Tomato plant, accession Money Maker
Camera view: horizontal (90 deg, fisheye); turntable rotation: 240 degrees
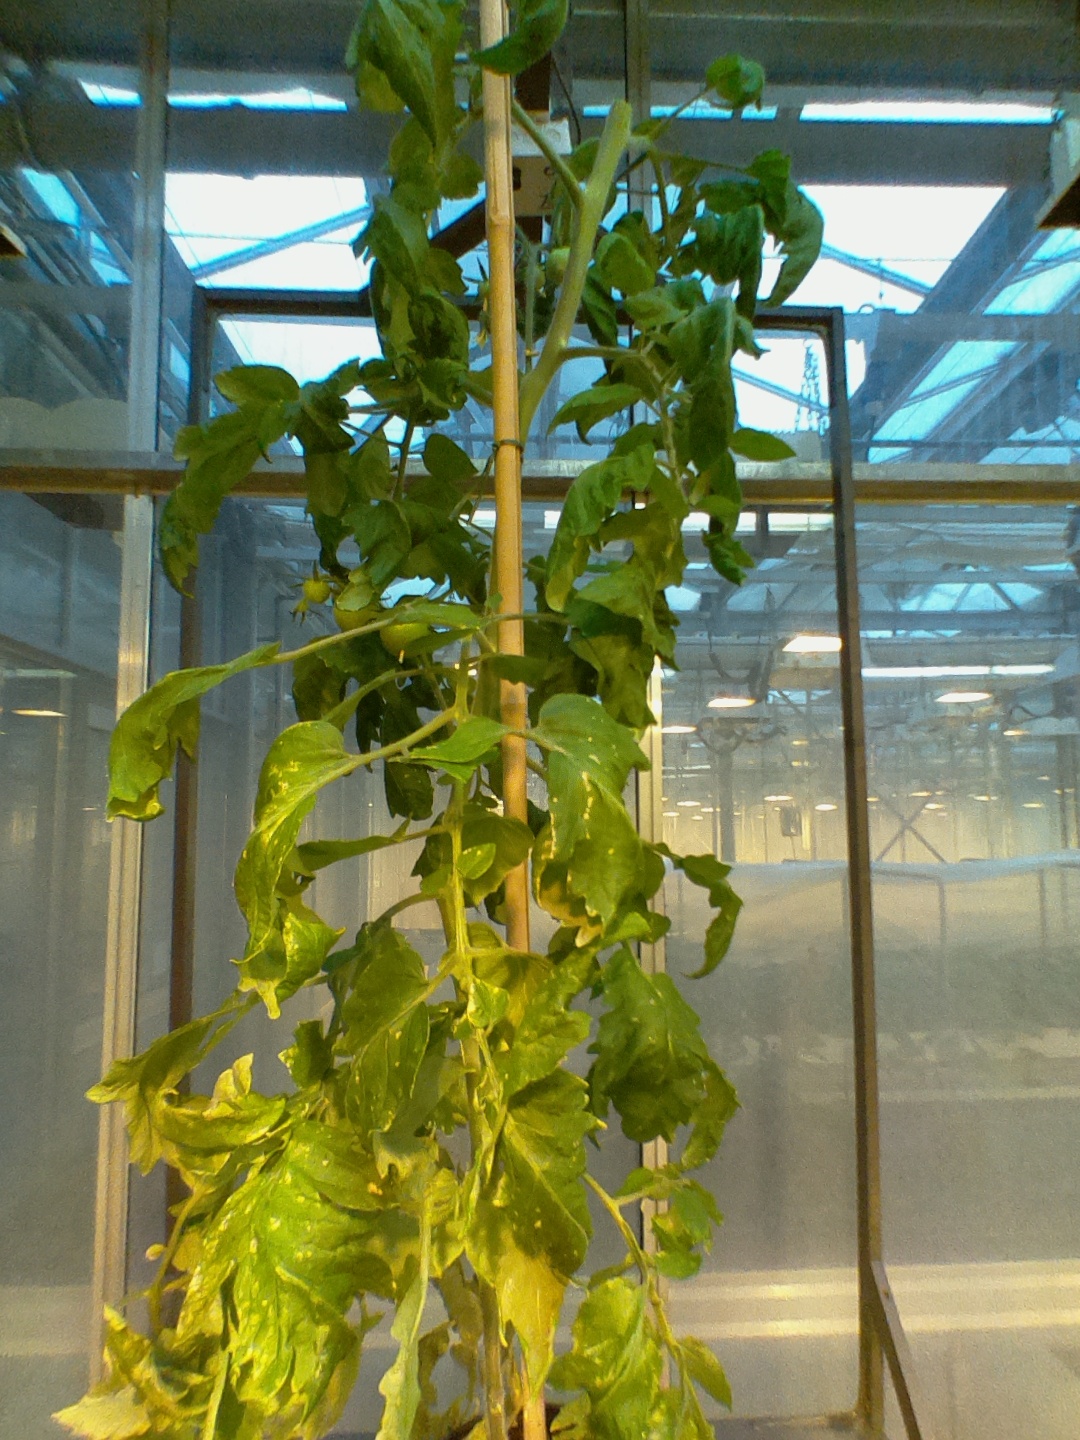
BBCH growth stage 72: 20%-30% of final fruit size